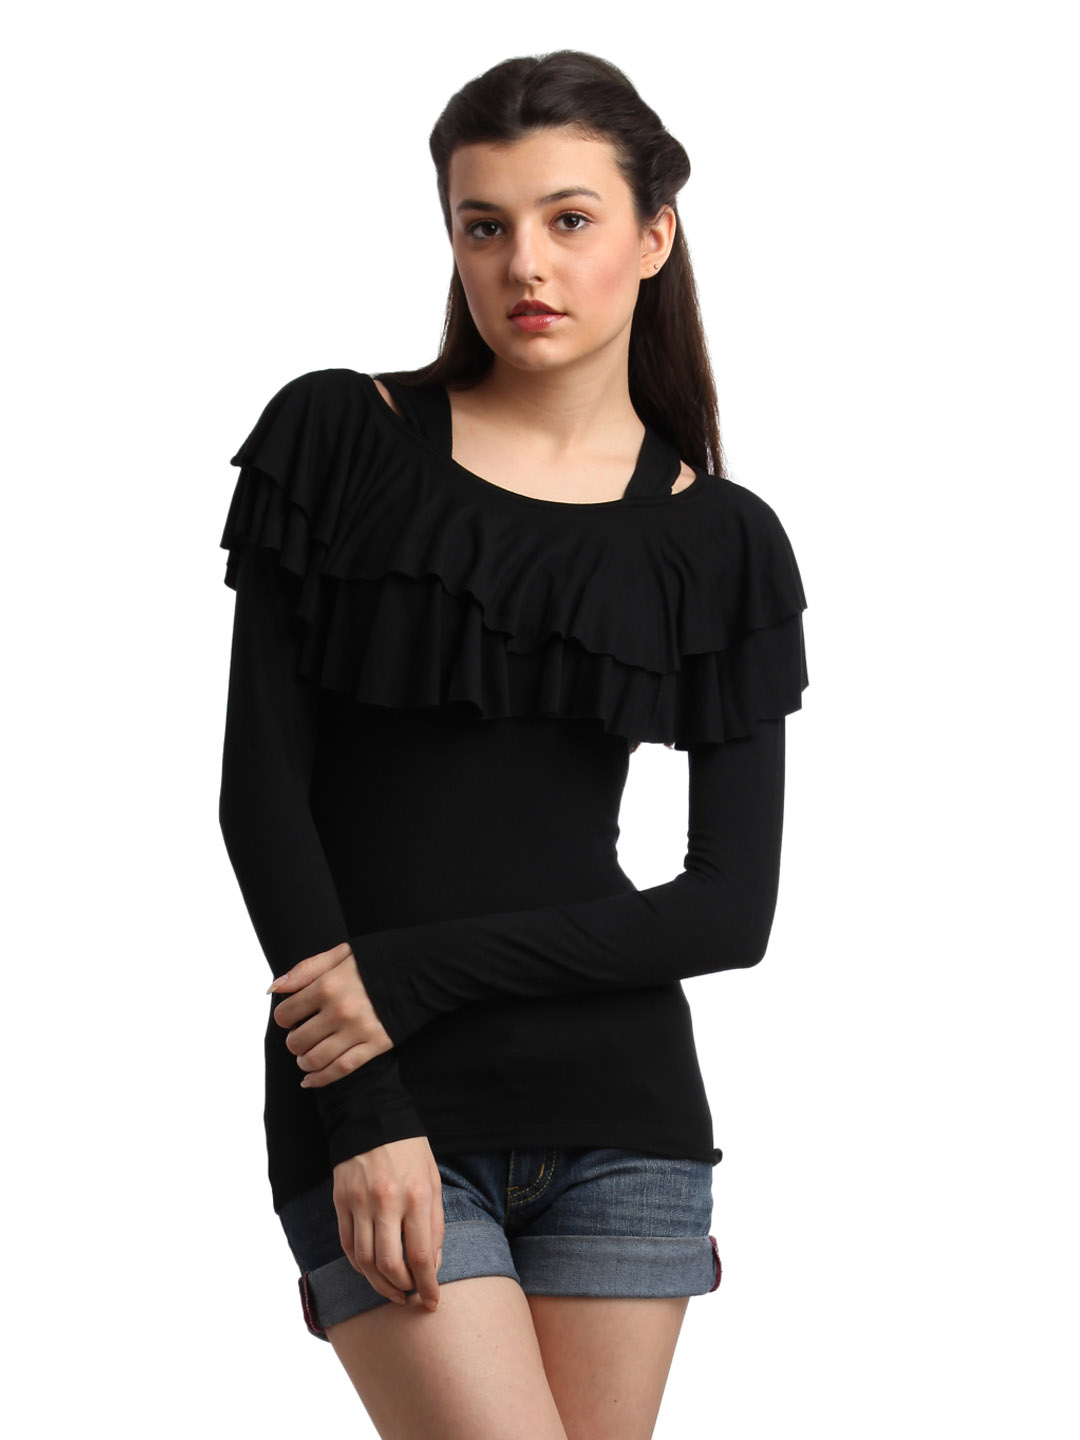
Remanika Women Black Top
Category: Apparel / Topwear / Tops
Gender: Women
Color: Black
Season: Summer 2012
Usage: Casual